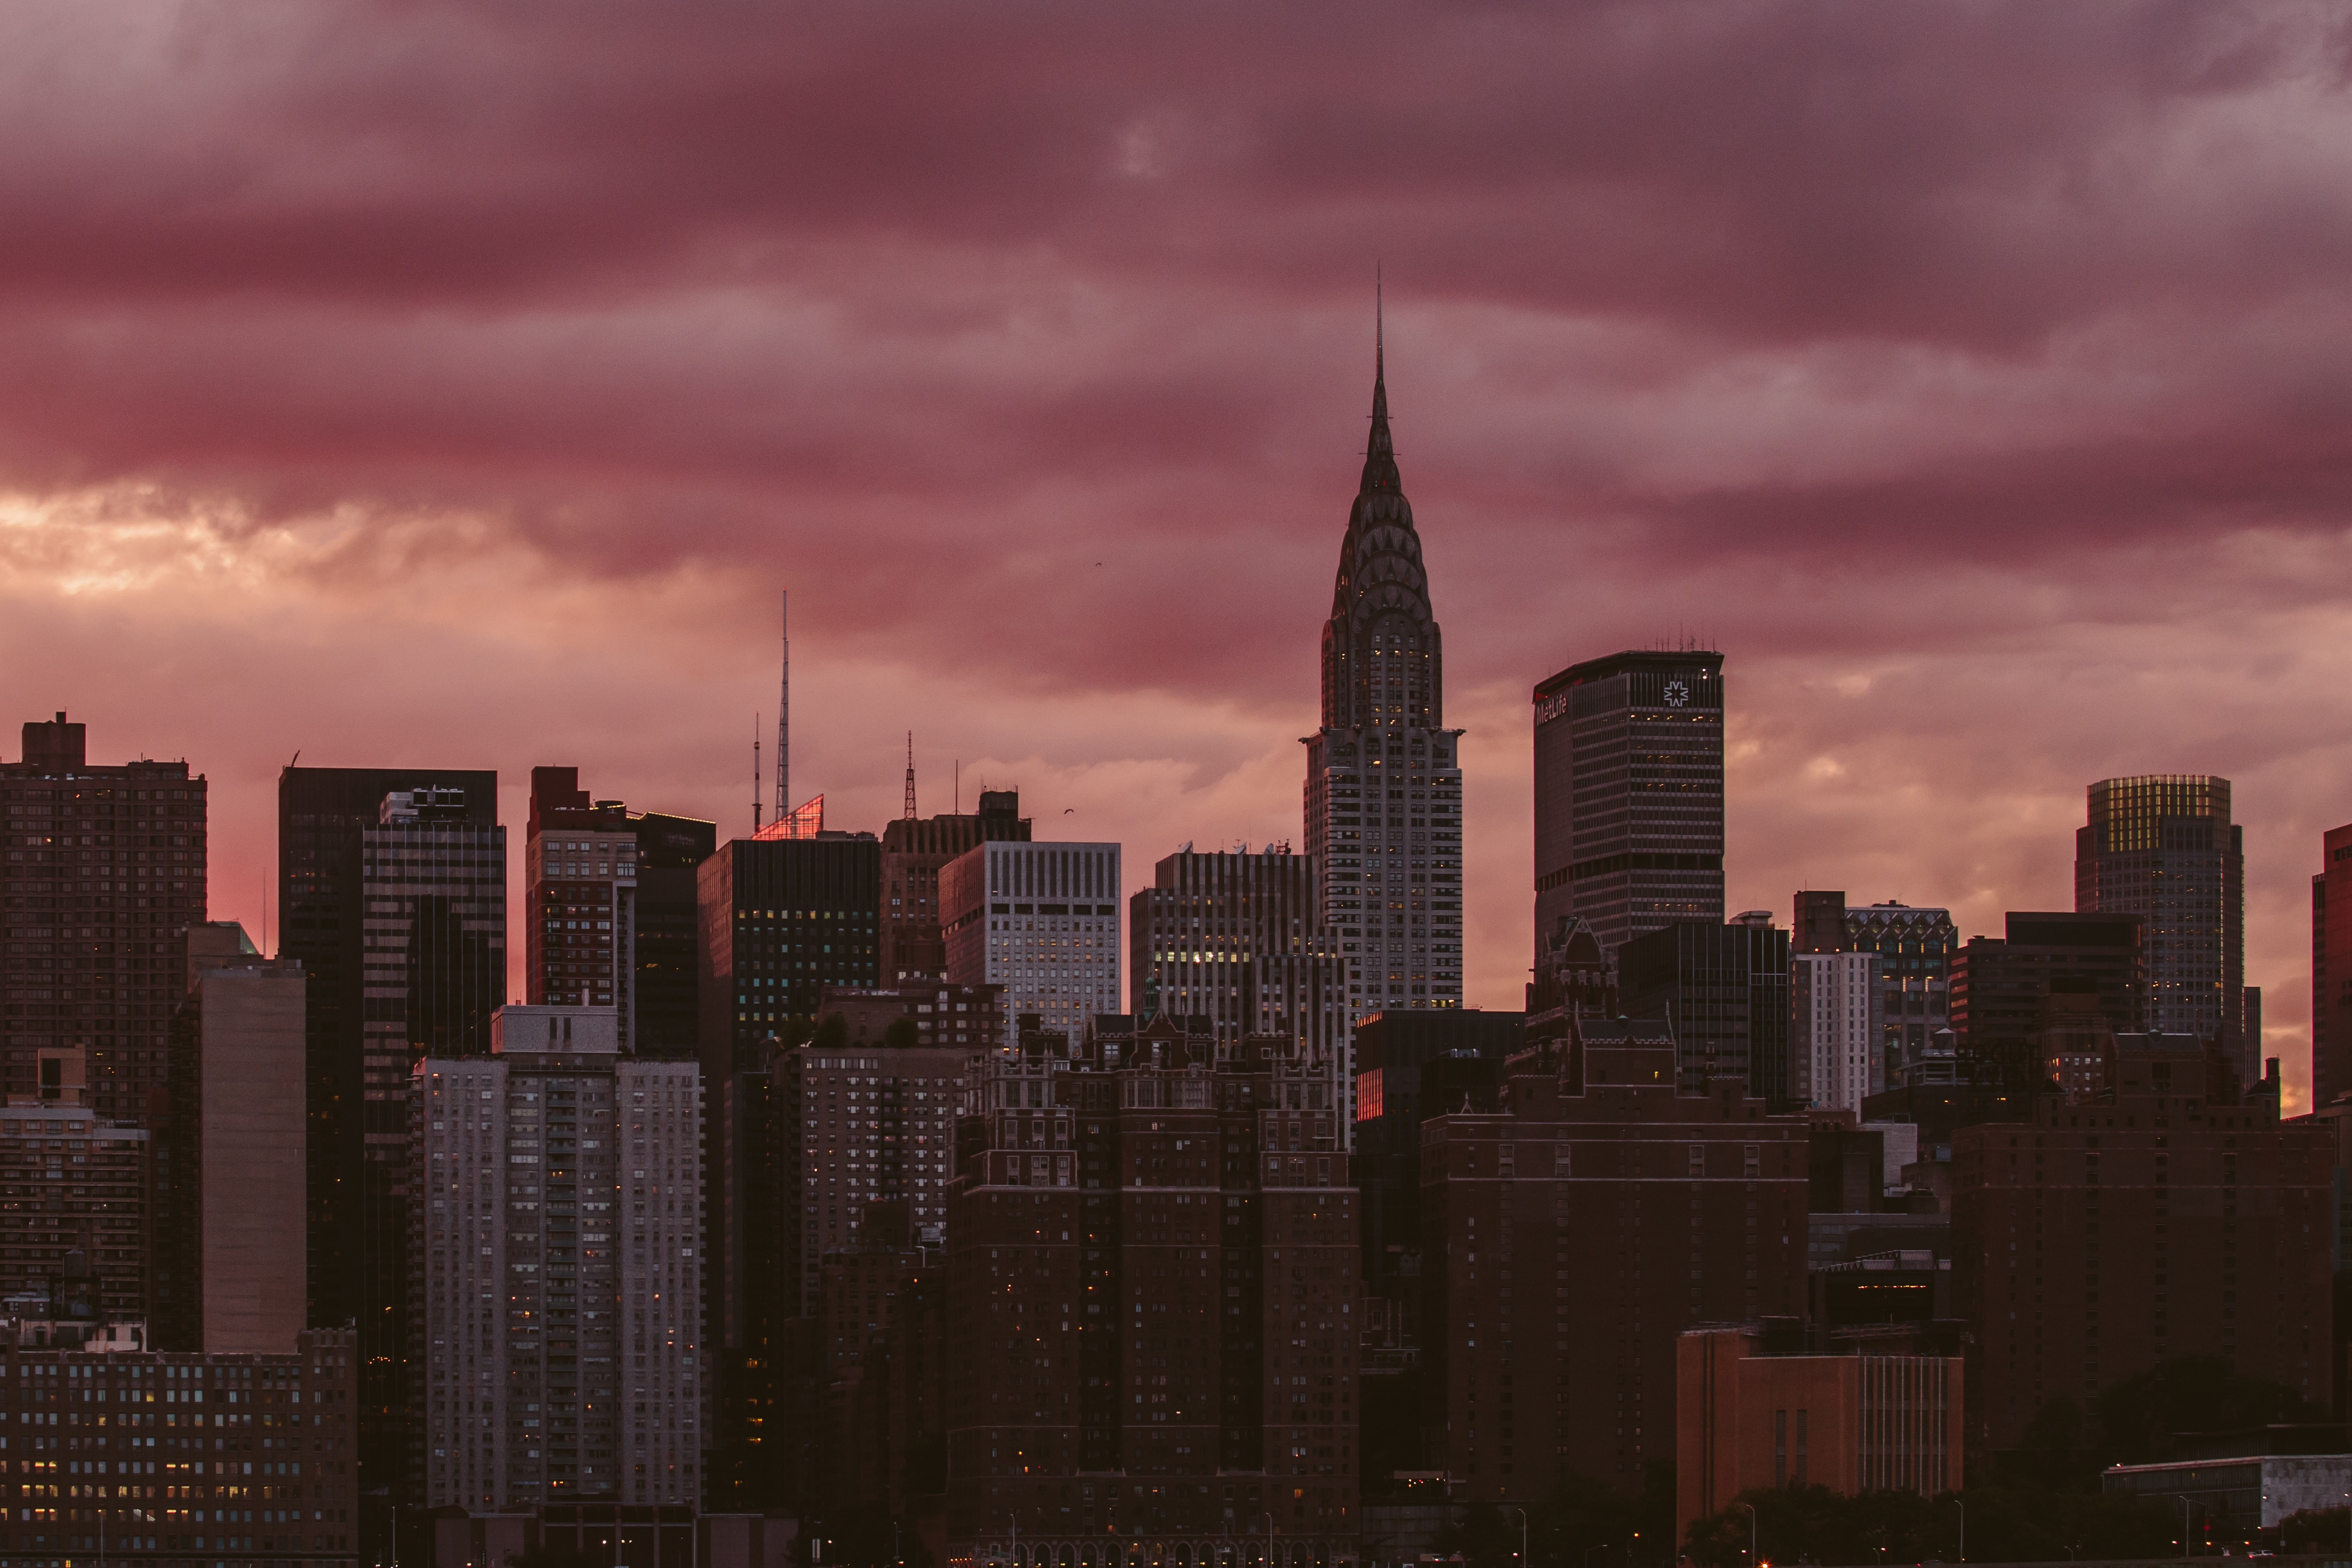
horizon, cloud, sky, sunset, skyline, night, morning, building, dawn, city, skyscraper, cityscape, downtown, dusk, evening, metropolis, urban area, atmospheric phenomenon, human settlement, metropolitan area